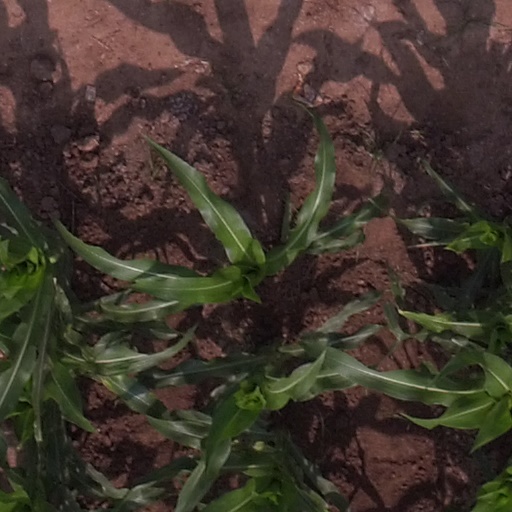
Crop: maize; corn